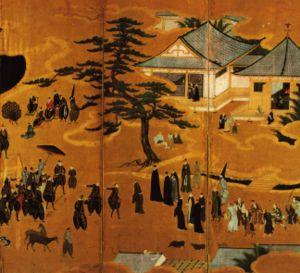
Paravent Nanban (pièce). Le temple Nanbanji est dessiné. Le déchargement d'un navire noir (caraque portugaise)
Kanō Naizen est un peintre japonaise de l'école Kanō, particulièrement connu pour ses peintures de paravents de nanban.
Silence est un film historique américano-mexicano-taïwanais réalisé par Martin Scorsese, sorti en 2016.